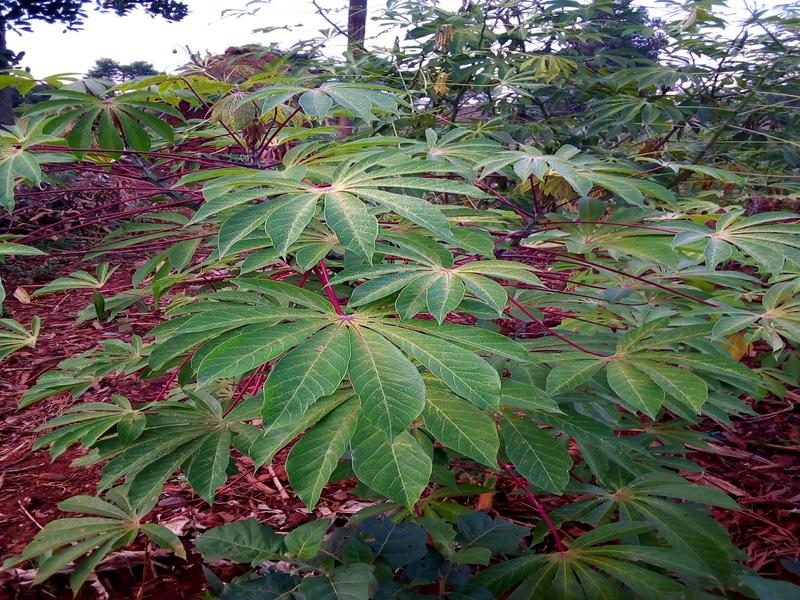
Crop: cassava
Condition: green_mottle